Pazhakulam Punthalaveetil Temple

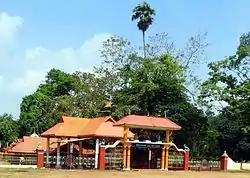

Pazhakulam Punthalaveetil Temple is a Hindu temple in Pazhakulam neighbourhood in Pathanamthitta, Kerala in the peninsular India. This temple is a Shakti temple at Konni in Kerala.